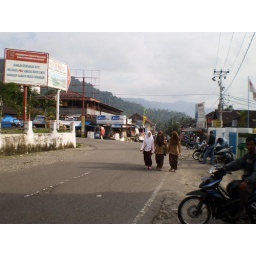
3 girls walking along the main street in Maninjau. On the left is the road going uphill.